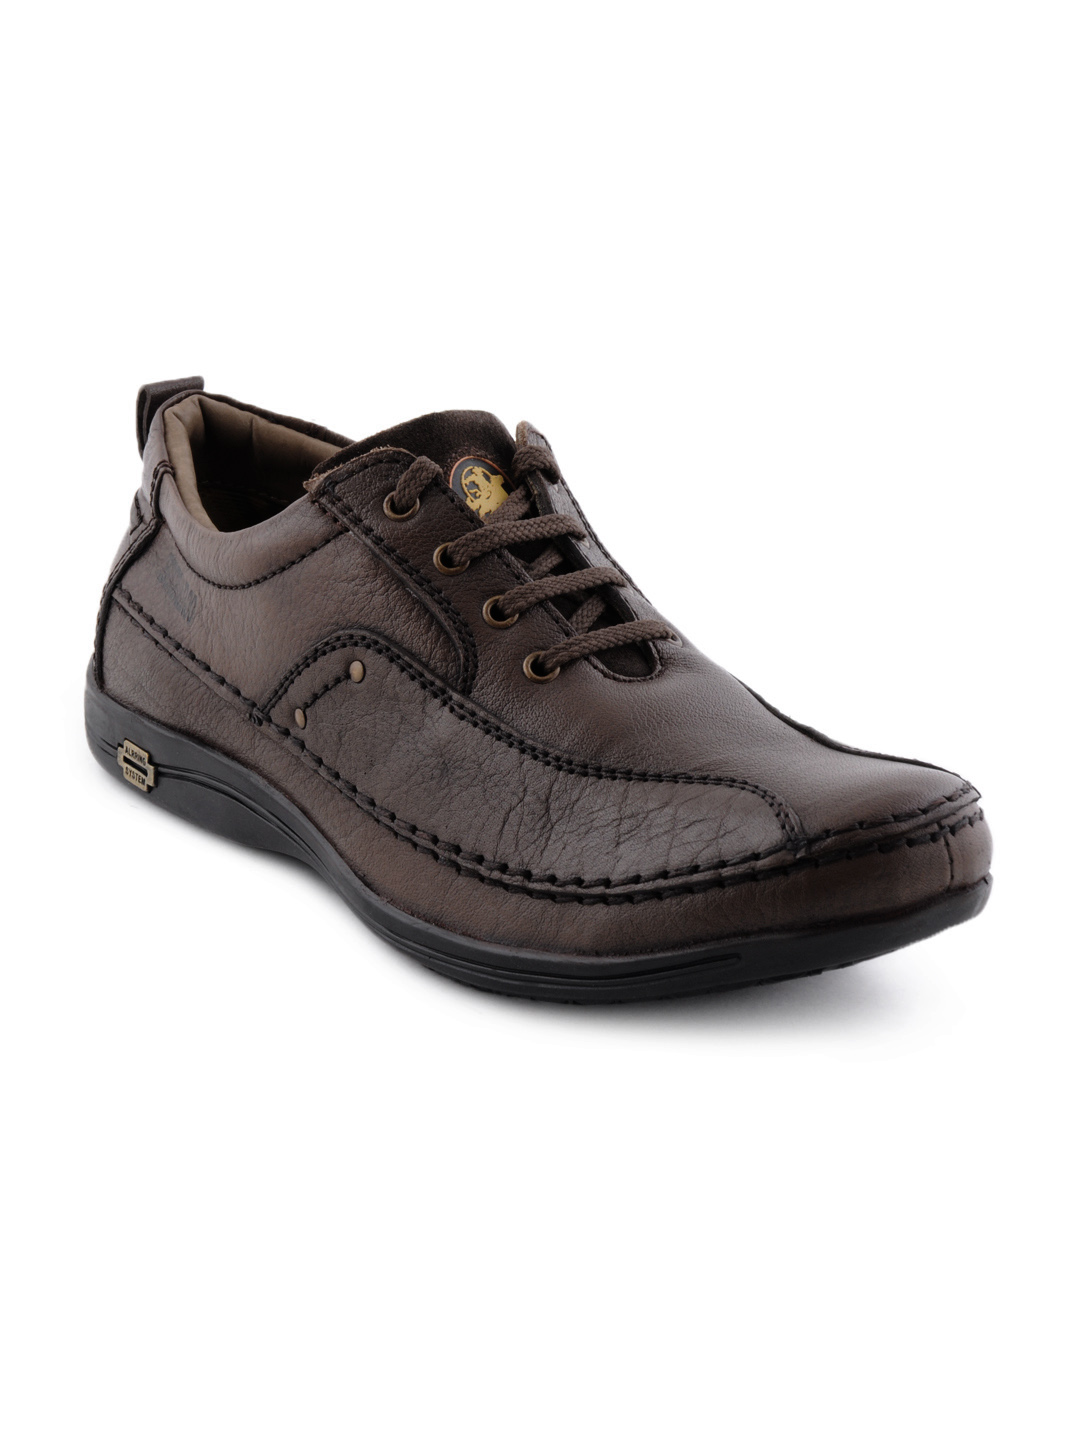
Buckaroo Men Nieves Brown Casual Shoes
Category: Footwear / Shoes / Casual Shoes
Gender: Men
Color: Brown
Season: Winter 2011
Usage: Casual